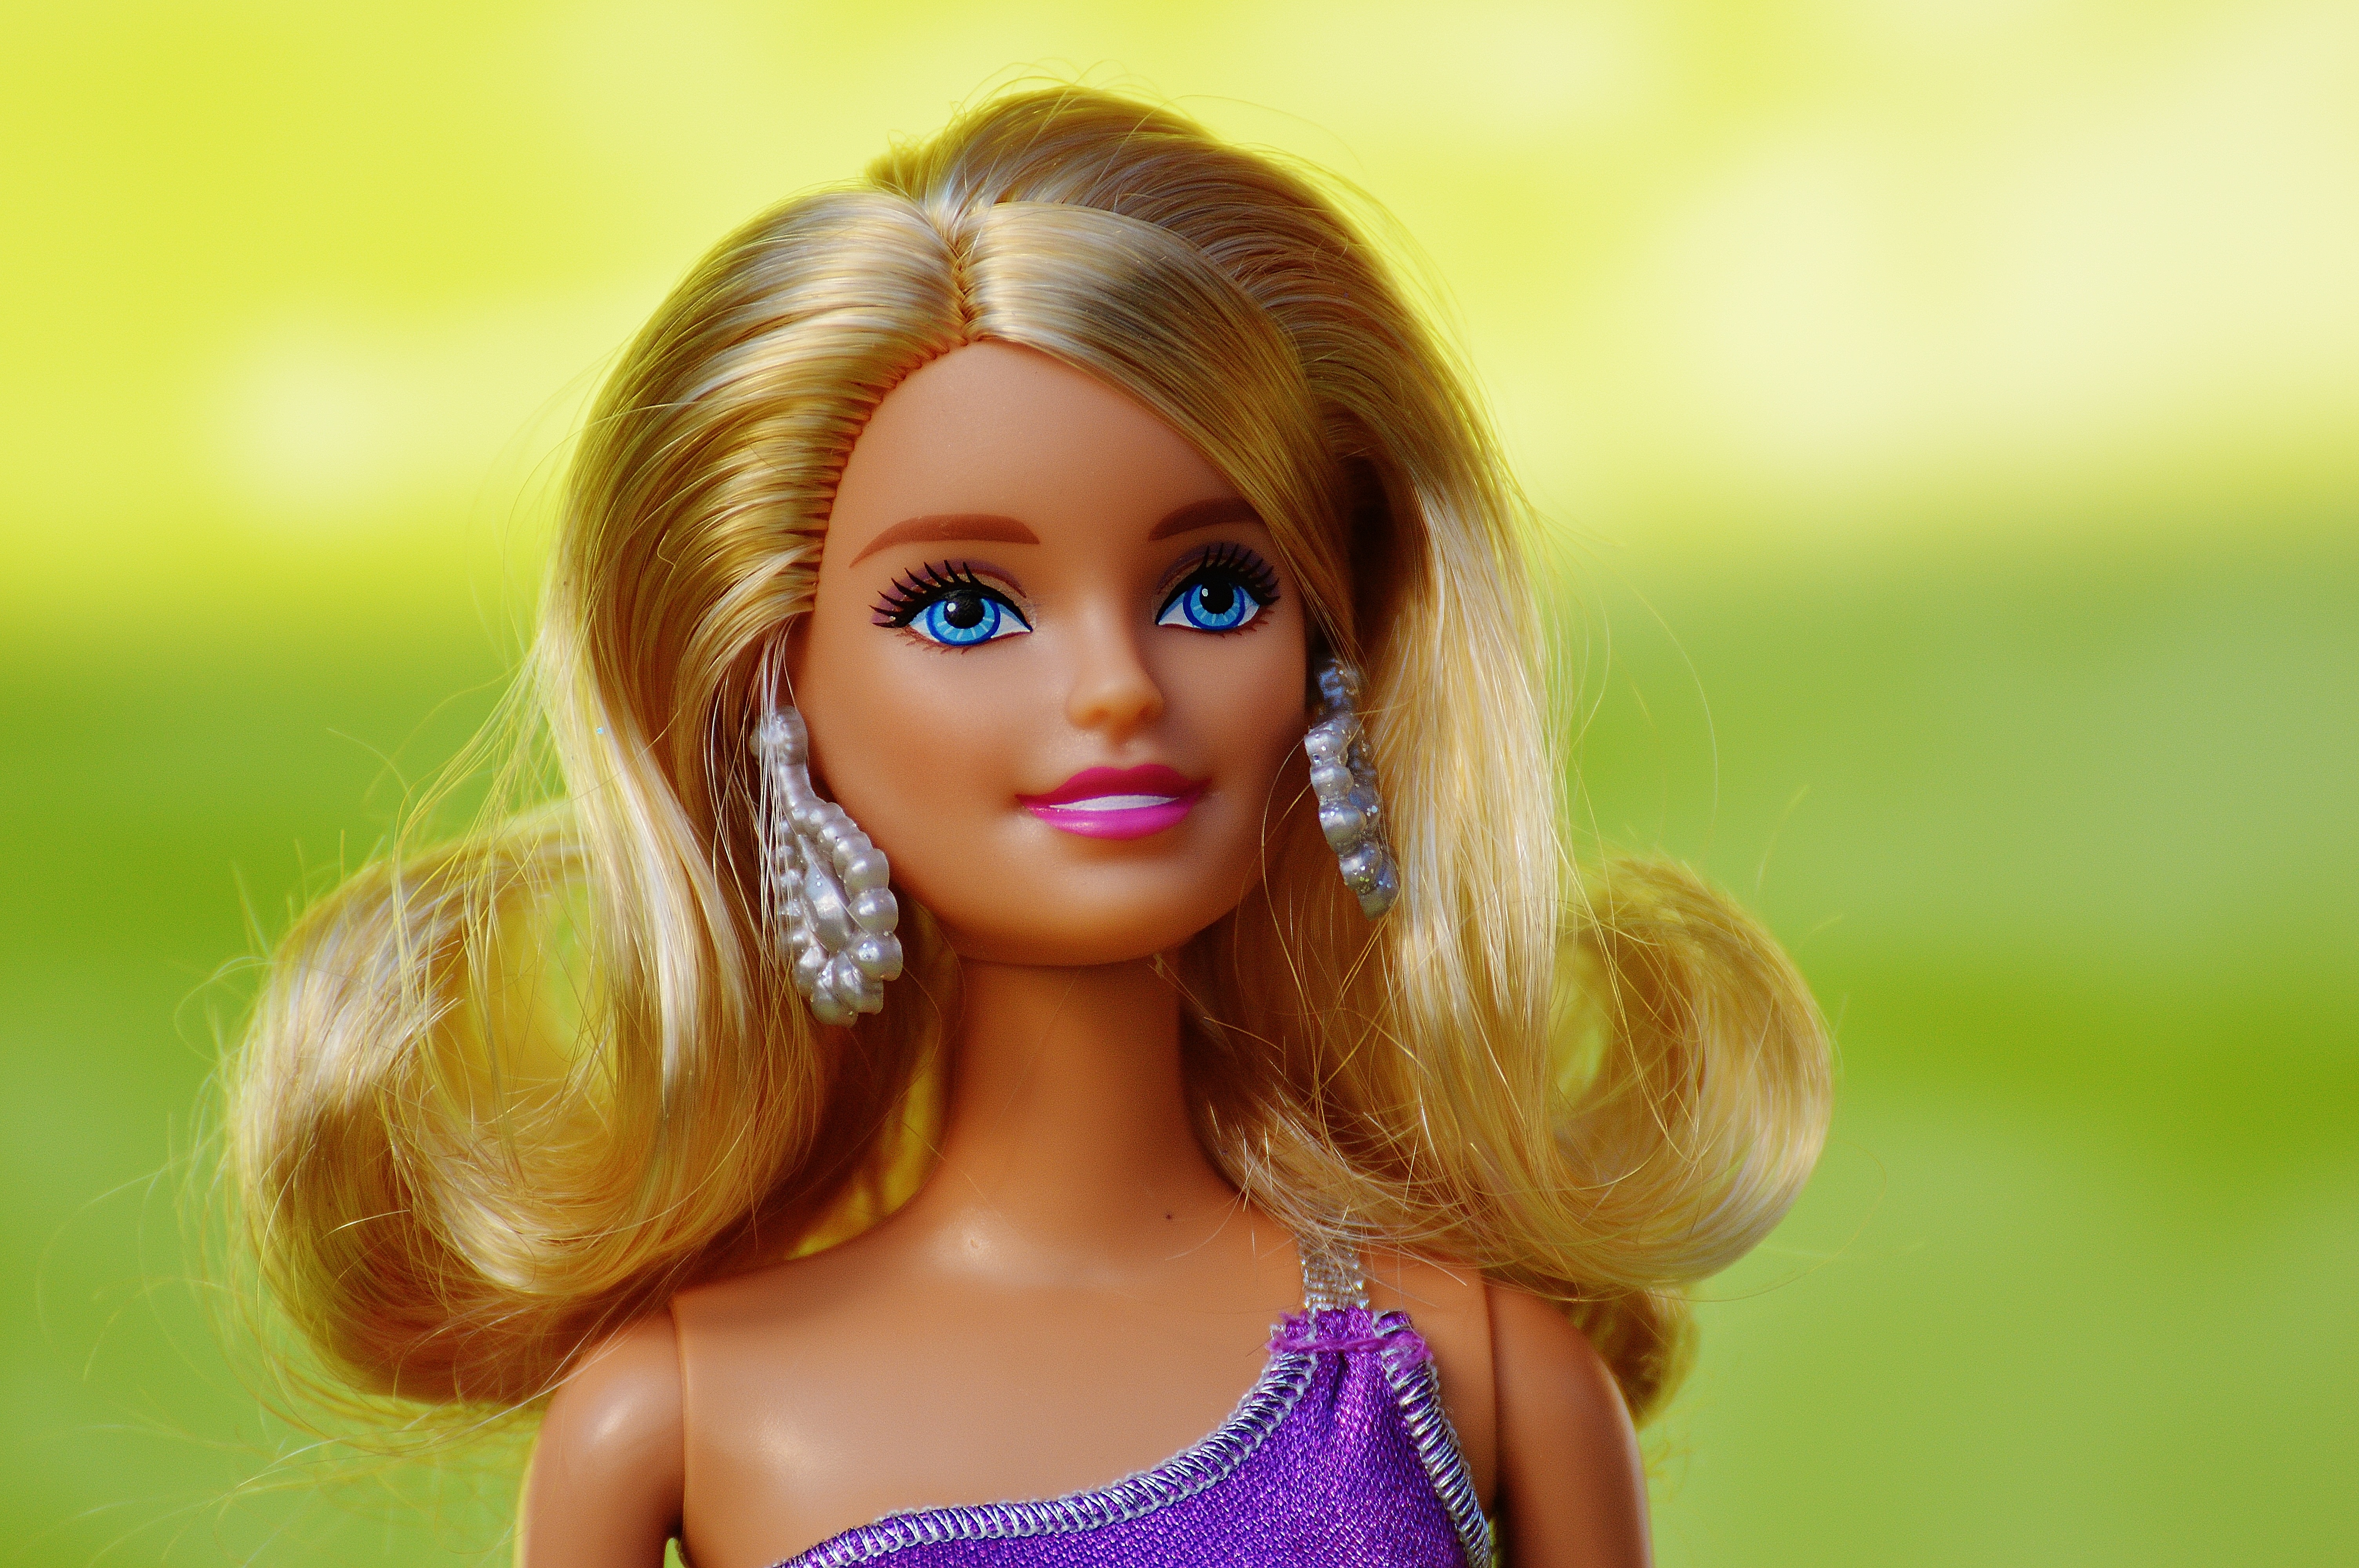
girl, hair, play, model, toy, hairstyle, playful, long hair, face, doll, nose, children, figure, eye, head, toys, beauty, beautiful, blond, pretty, barbie, charming, children toys, brown hair, girls toys, doll face, dolls picture